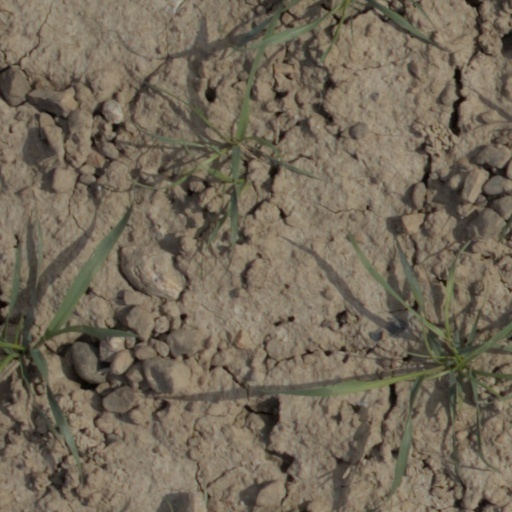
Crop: wheat